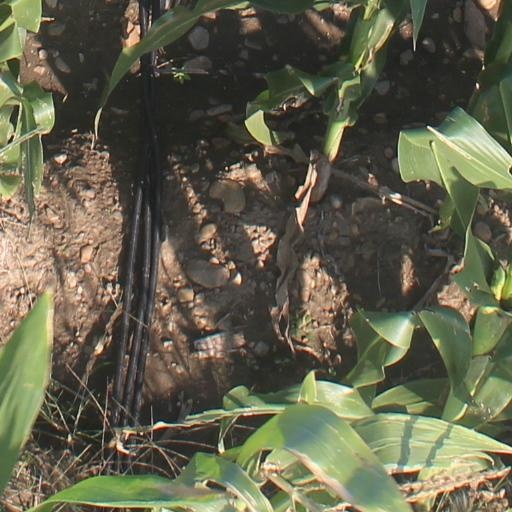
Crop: maize; corn